Ratnik (program)

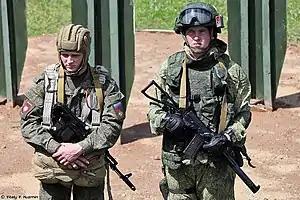
Ratnik equipment shown in Open Day 2017 with the 4th Guards Tank Division with a paratrooper (left) and recon (right) variants.

Ratnik (Warrior) is a Russian future infantry combat system. Some components, including the communication systems and night vision technologies, have extremely limited military distribution. It is designed to improve the connectivity and combat effectiveness of combat personnel in the Russian Armed Forces. Improvements include modernised body armour, a helmet with a special eye monitor (thermal, night vision monocular, flashlight), communication systems, and special headphones. It includes 10 subsystems and 59 individual items.